Forever (1921 film)

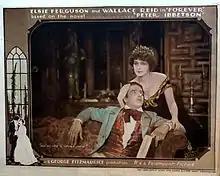
Lobby card

Peter Ibbetson (Reid) is an orphan raised by his uncle, Colonel Ibbetson. When the Colonel insults his dead mother, Peter attacks him and is ordered from the house. Then the young man runs into his childhood sweetheart, Mimsi (Ferguson), and their romantic feelings are rekindled.